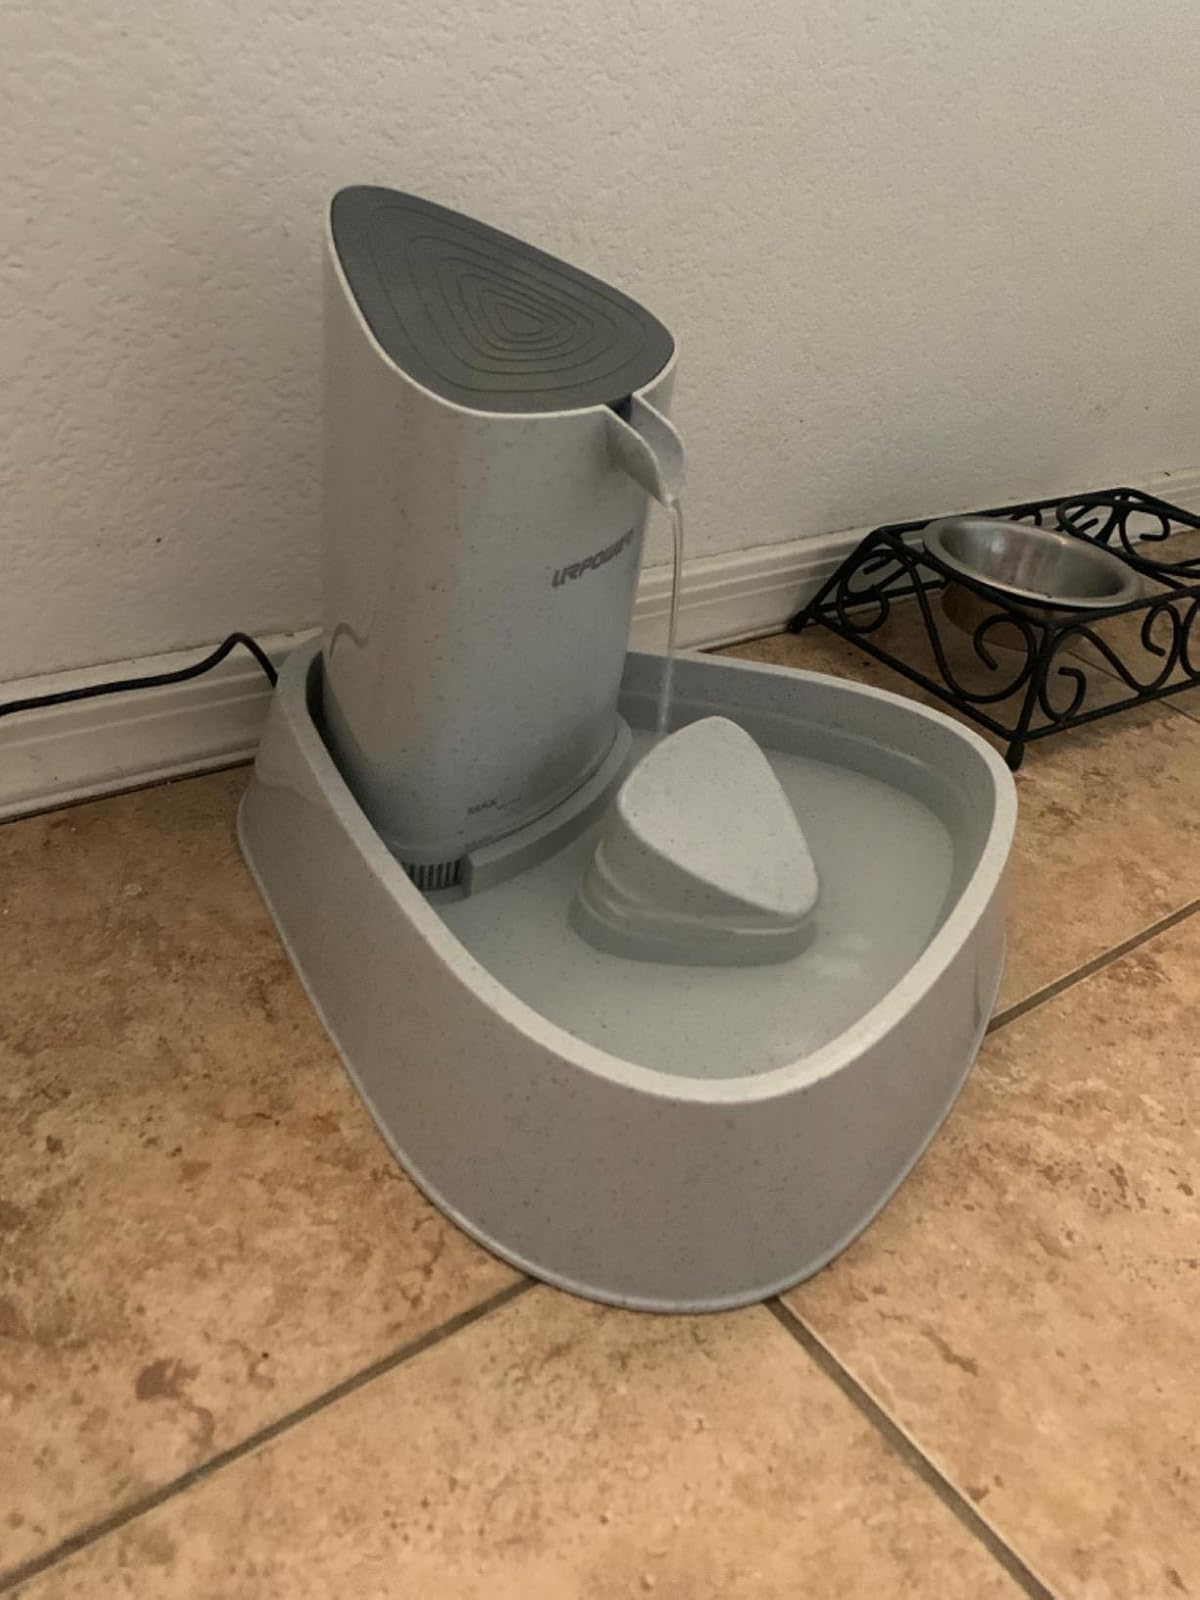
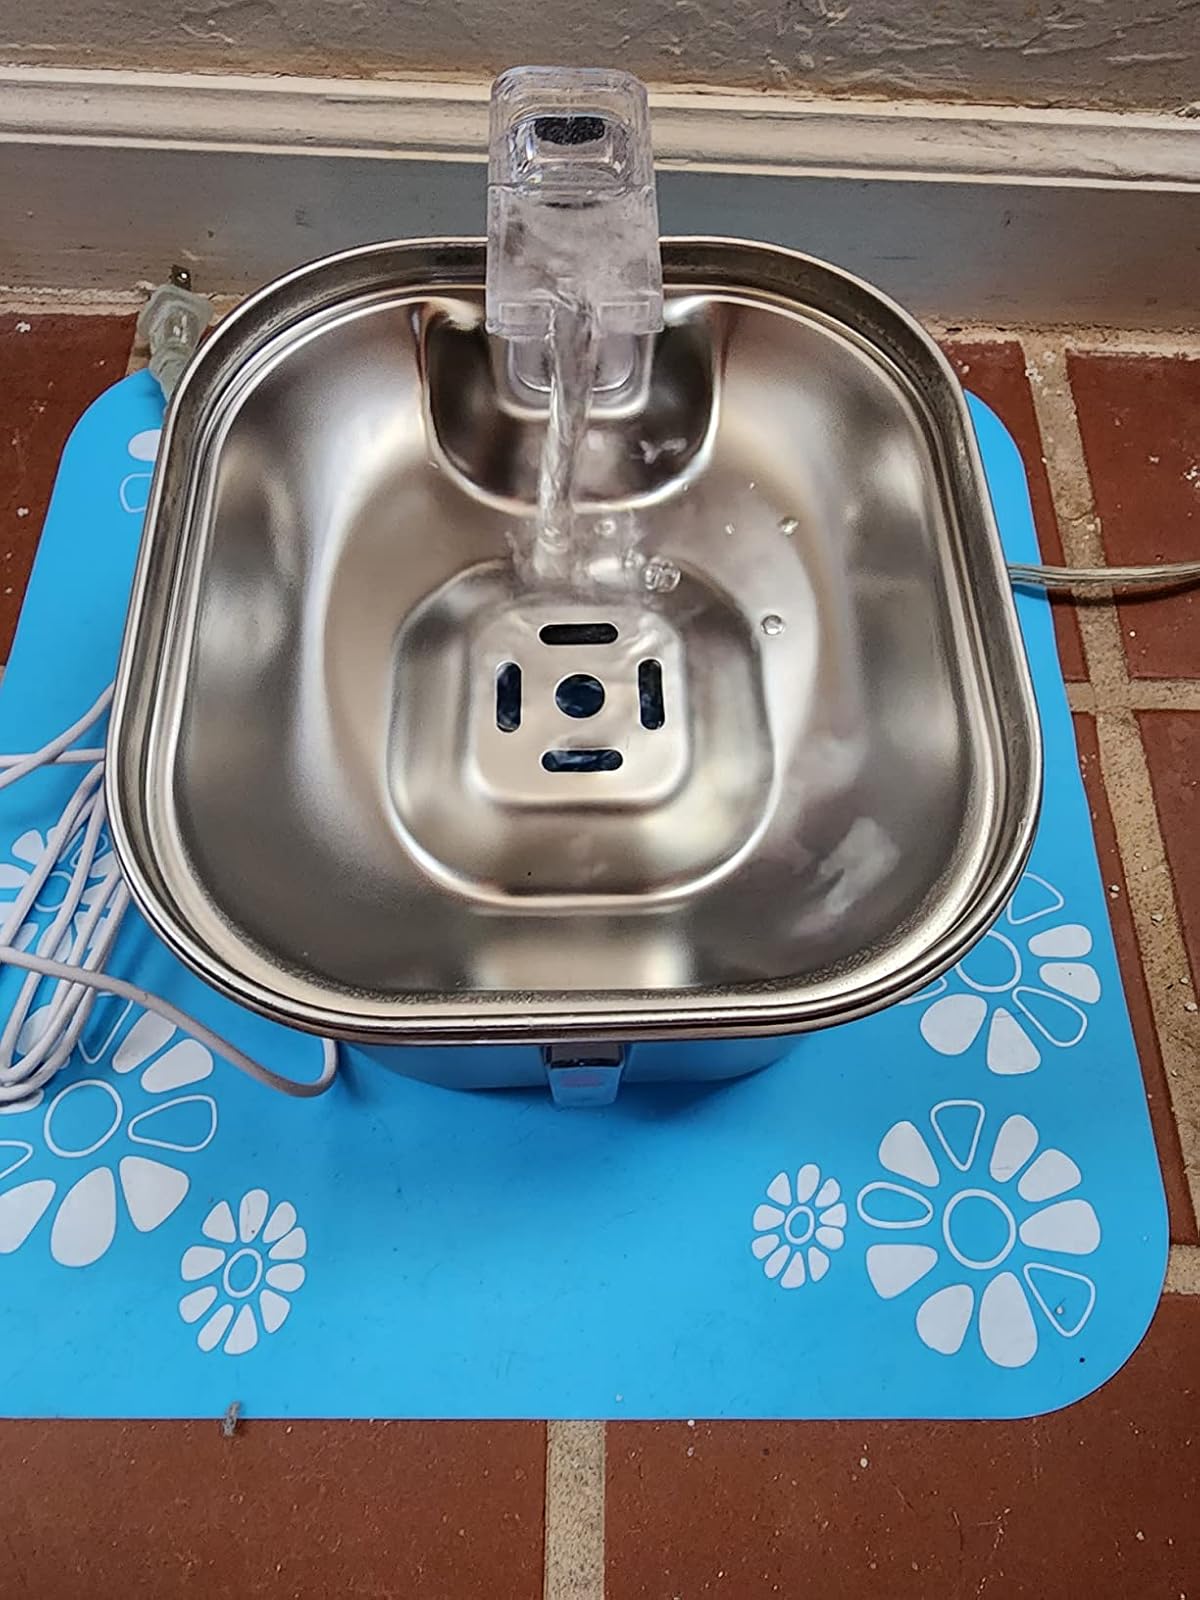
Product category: items_bowl
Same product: no